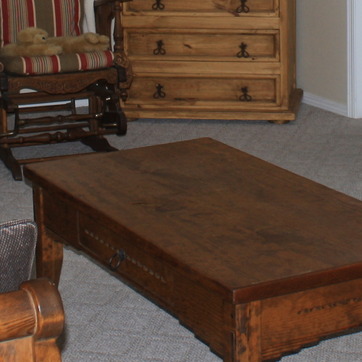
Material: wood